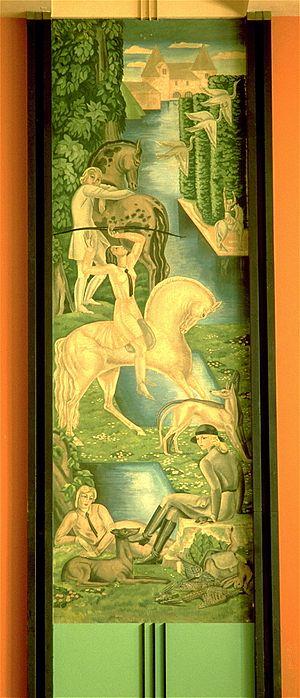
Le Restaurant Eaton est un restaurant de style Art déco situé au 9ᵉ étage de l'ancien magasin Eaton à Montréal, Québec, Canada.